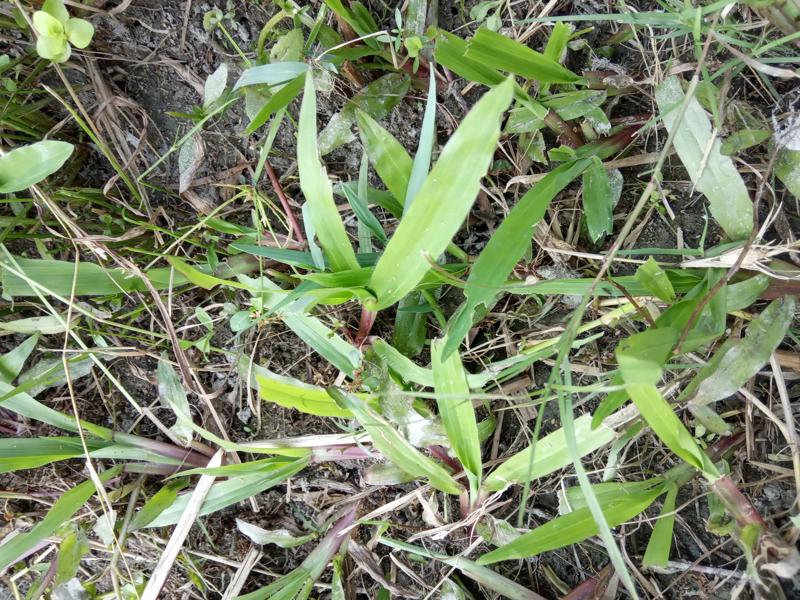
Weed species: Paspalum scrobiculatum